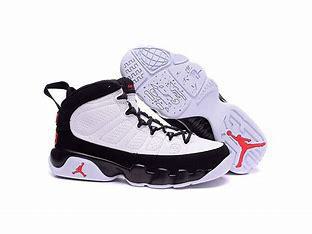
Brand: Jordan
Model: 9 Retro